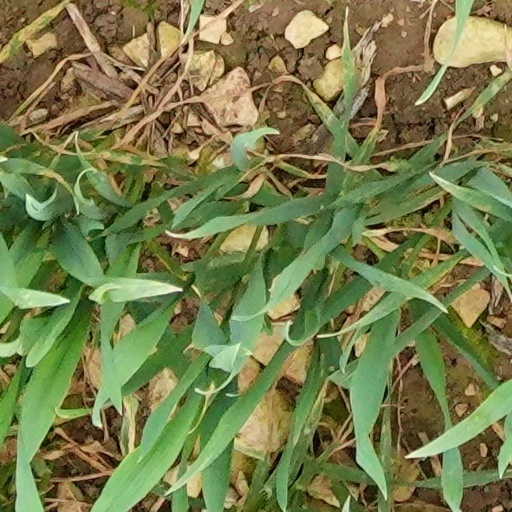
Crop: wheat